Hurlstone Park

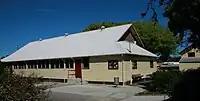
The Edgeware School

Only one school is located in Hurlstone Park. The Edgeware School is an alternative Department of Education facility, mainly for year 9 to 12 students who have been unsuccessful in mainstream schools. It is located in Burnett street (just off Tennent parade).